Ichabod Charles Wright

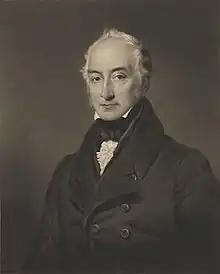
A lithograph of Wright from 1840

Ichabod Charles Wright (11 April 1795 – 14 October 1871) was an English scholar, translator, poet and accountant. He is best known for his translation of important works of Italian literature, notably the works of Dante's "Divine Comedy".